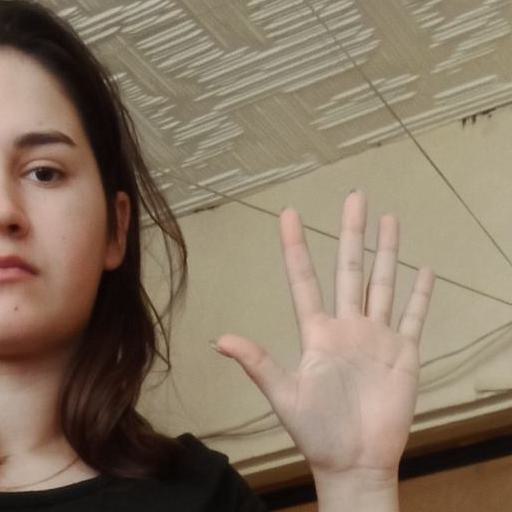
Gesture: palm